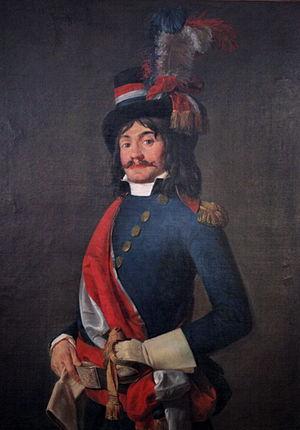
Jean-Baptiste Milhaud, député de la convention, dans son uniforme de représentant du peuple aux armées. Prété par le Louvre 1991. En dépot au Château de Vizille
Jacques-Louis David est un peintre et conventionnel français né le 30 août 1748 à Paris et mort le 29 décembre 1825 à Bruxelles. Il est considéré comme le chef de file du mouvement néo-classique, dont il représente le style pictural. Il opère une rupture avec le style galant et libertin de la peinture rococo du XVIIIᵉ siècle représentée à l'époque par François Boucher et Carl Van Loo, et revendique l’héritage du classicisme de Nicolas Poussin et des idéaux esthétiques grecs et romains, en cherchant, selon sa propre formule, à « régénérer les arts en développant une peinture que les classiques grecs et romains auraient sans hésiter pu prendre pour la leur ».
Édouard Jean-Baptiste Milhaud, fils de Louis Amilhaud et de Marguerite Daudé, né à Arpajon-sur-Cère le 10 juillet 1766 et mort à Aurillac, le 8 janvier 1833, est un homme politique français, général d’Empire, et comte d'Empire. Ses nombreux coups d'éclat en font un des meilleurs généraux de cavalerie du Premier Empire.